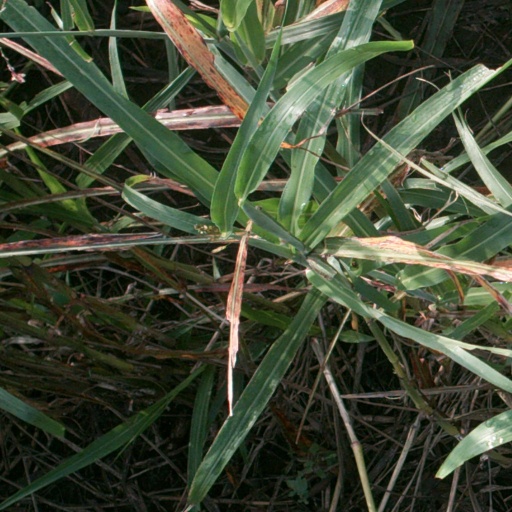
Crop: sorghum